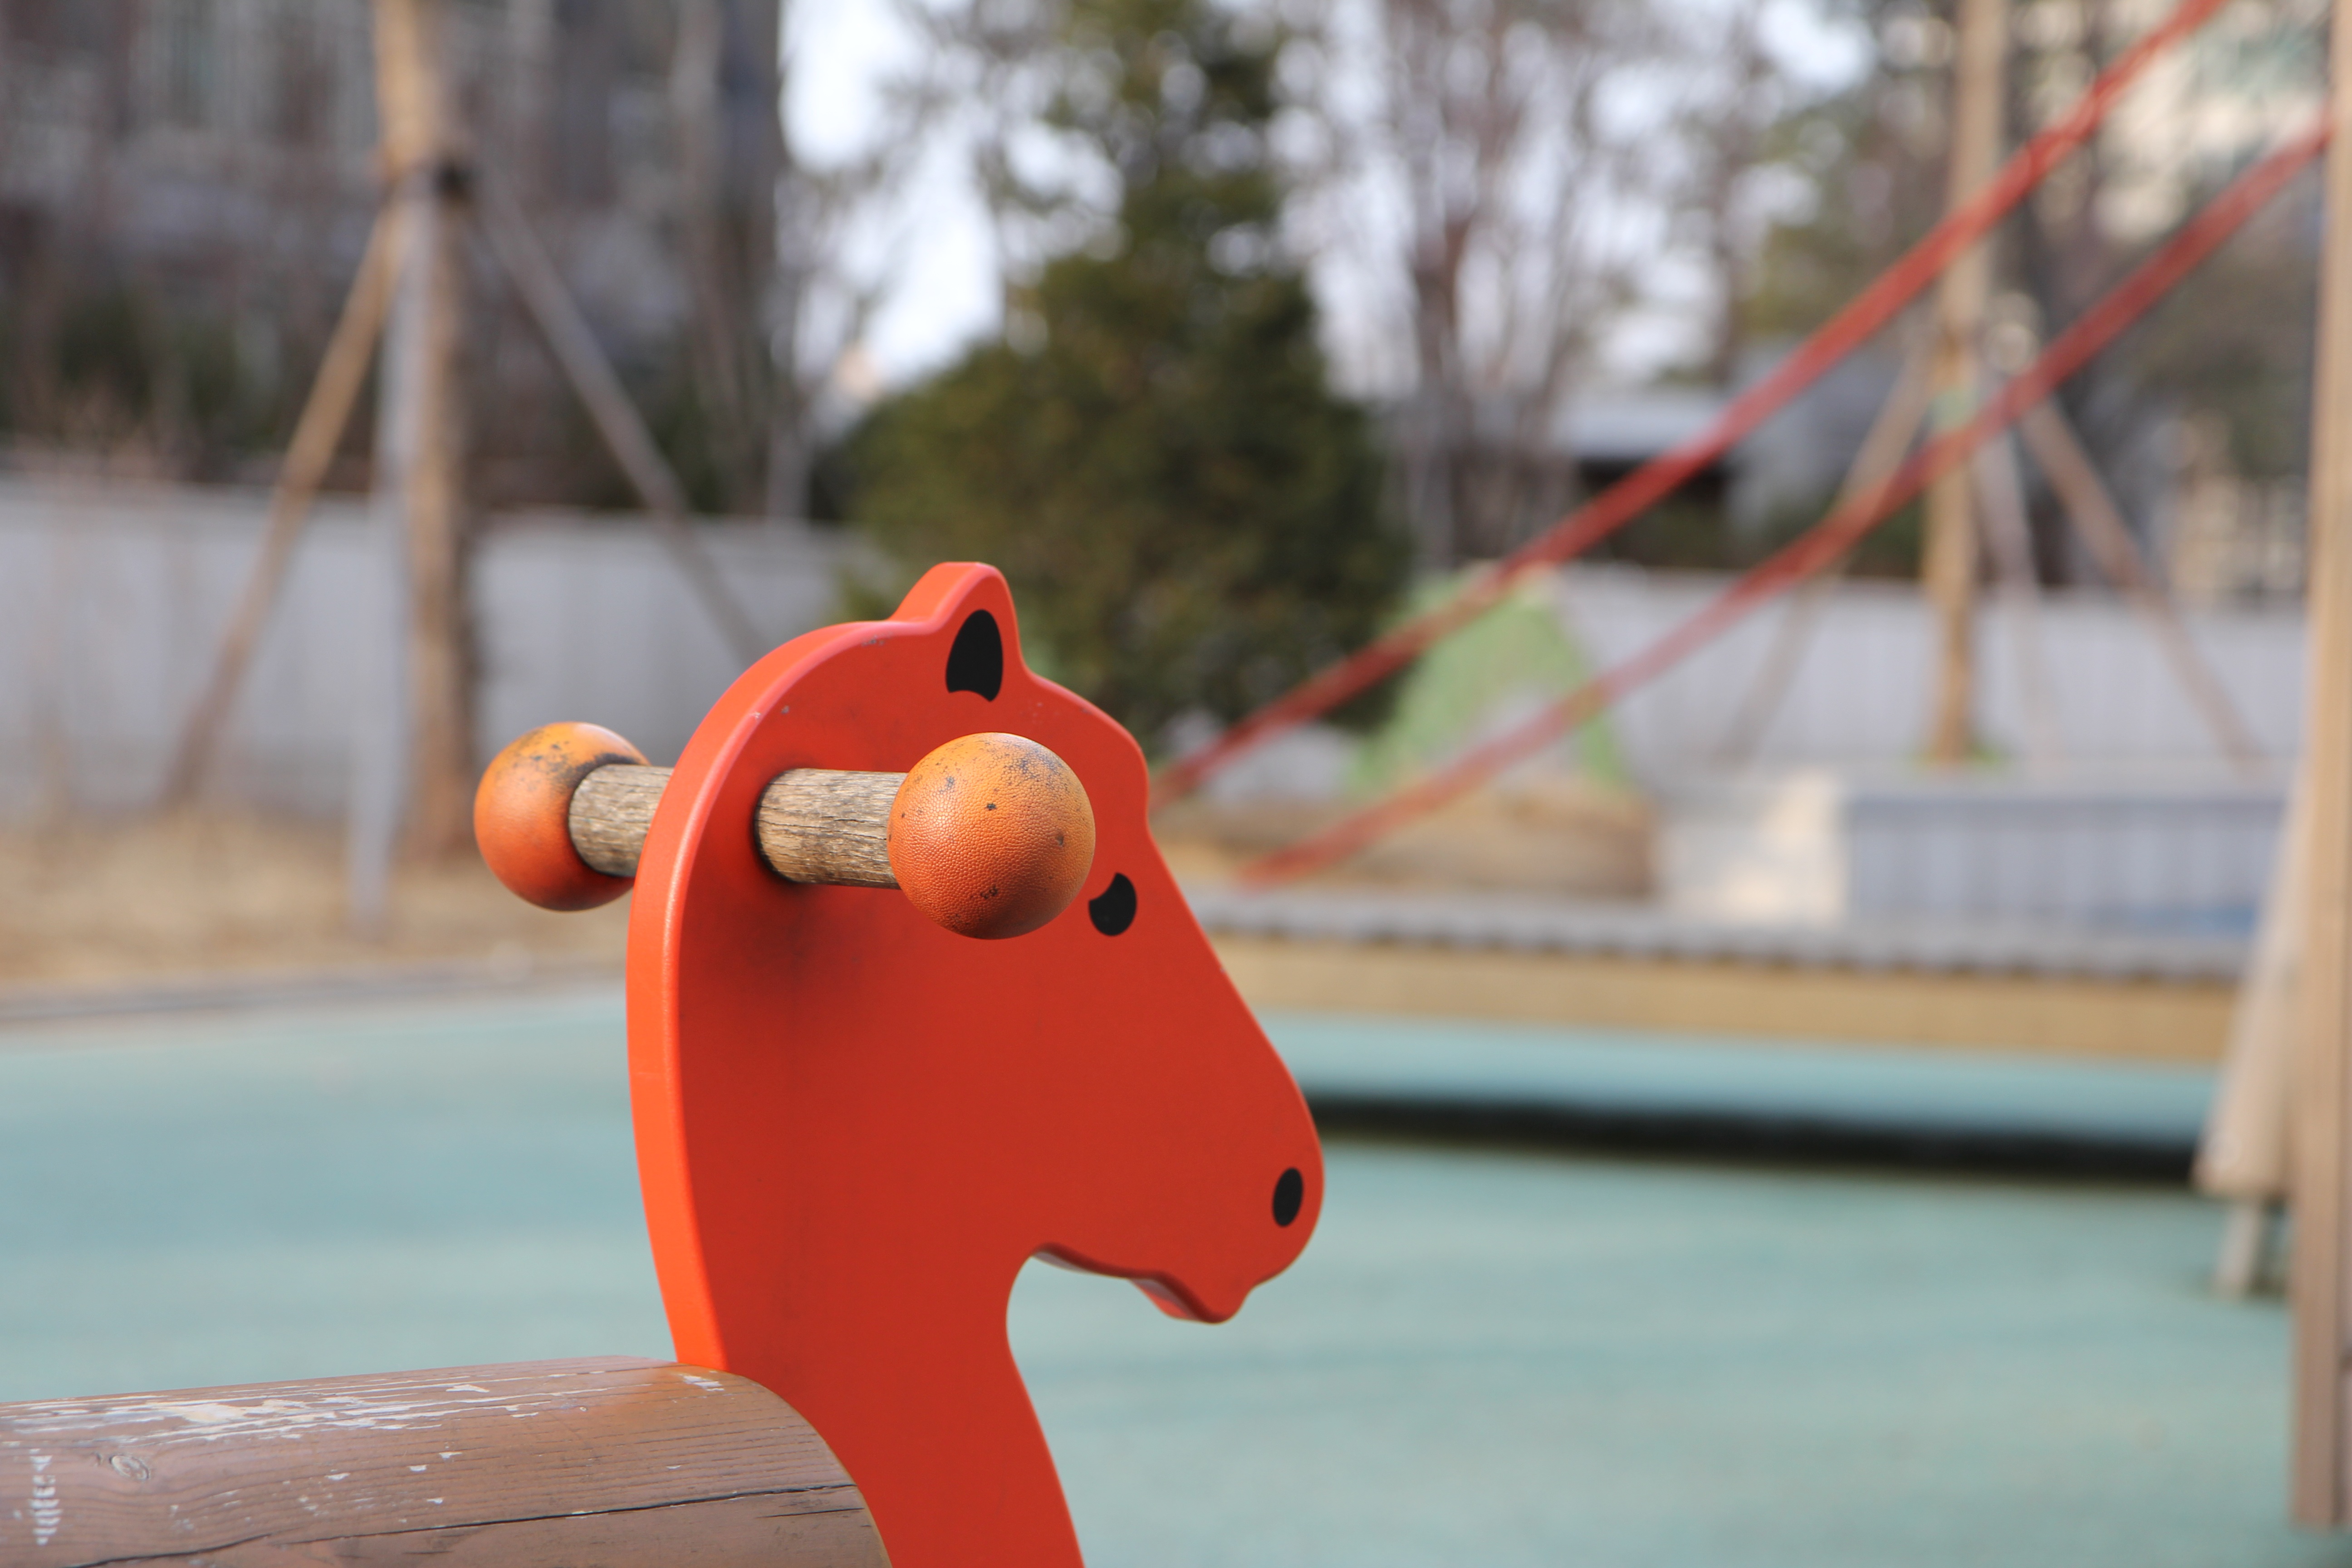
play, red, color, horses, art, apartments, playground, water bird, outdoor play equipment